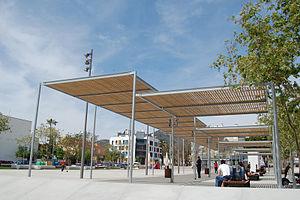
Pergola en acier et bois à Benicassim, Espagne Català: Pergola d'acer i fusta a la Plaça de les Corts de Benicassim. Italiano: Pergola contemporanea a Benicàssim, Spagna
Une pergola est une petite construction de jardin. Elle est utilisée pour servir de support aux plantes grimpantes. Elle est faite de poutres horizontales en forme de toiture, soutenues par des colonnes. Les premières utilisations remontent à l’Antiquité. Le jardin du prieuré d'Orsan possède une pergola sur laquelle repose de la vigne. Elle permet d'ombrager délicatement la terrasse.